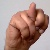
The image shows a hand gesture representing the letter 'N' in Indian Sign Language.